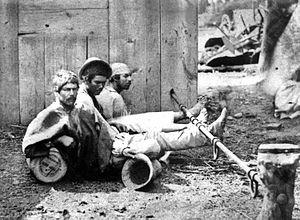
Le mot peon est un mot dérivé de l’espagnol peón, signifiant « ouvrier non spécialisé », « pion », « piéton » ou initialement « valet de ferme ». Il fait généralement référence à une personne sujette à une forme de travail dans lequel le travailleur a peu de contrôle sur ses conditions d'emploi. Les mots « peon » et « peonage » peuvent renvoyer à la période coloniale en Amérique latine ou dans d'autres pays colonisés par l'Espagne, ainsi qu'à la période suivant la guerre de sécession aux États-Unis.